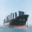
Label: ship